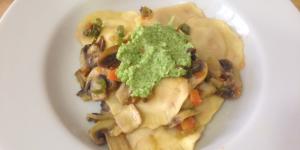
raviolis vegetarianos